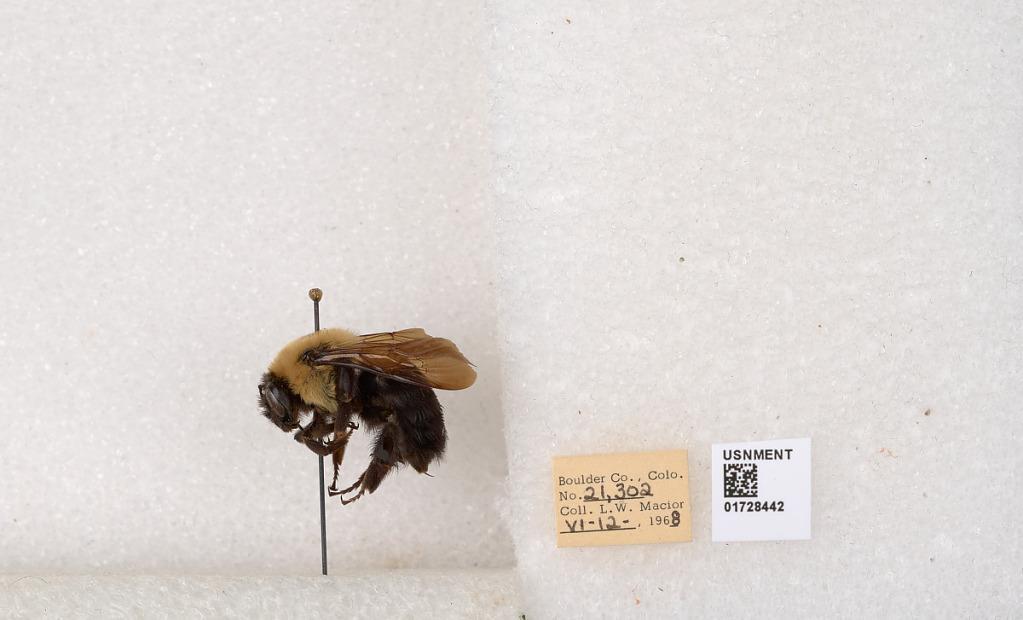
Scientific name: Bombus (Separatobombus) griseocollis (De Geer)
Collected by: L. Macior
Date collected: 1968-6-12
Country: United States
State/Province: Colorado
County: Boulder
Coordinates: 40.0925, -105.358